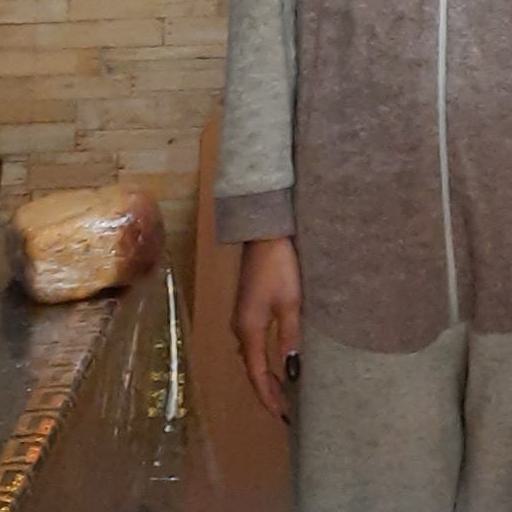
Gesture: no_gesture